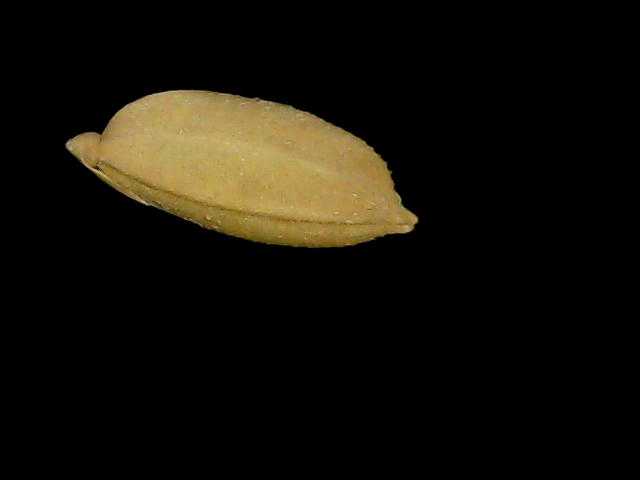
Rice variety: Bd52